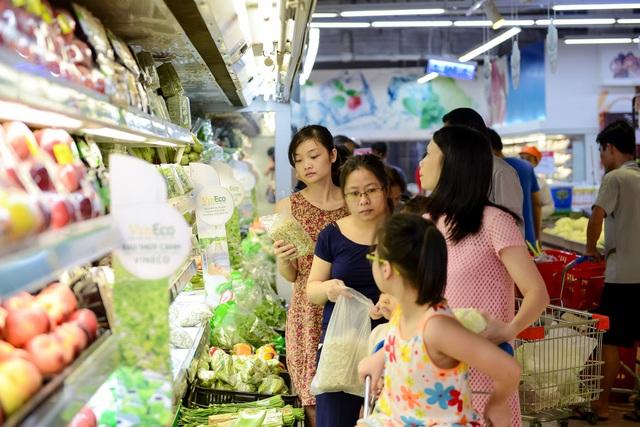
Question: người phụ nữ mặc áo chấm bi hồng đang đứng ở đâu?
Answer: đang đứng trước quầy rau củ